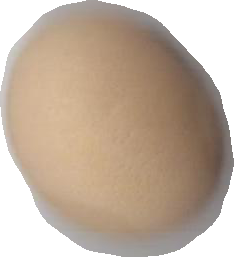
Variety: Anjasmoro